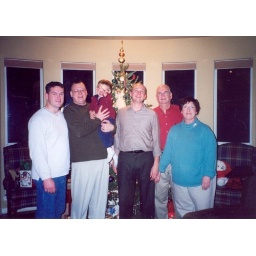
xmas2002 Austin house Chris Eric Aaron Kirk Gary Linda in front of tree